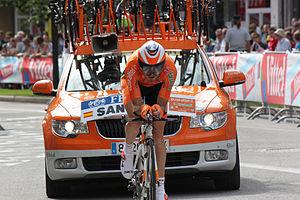
Samuel Sanchez lors du prologue du Tour de France 2012